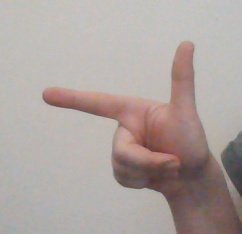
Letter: yaa